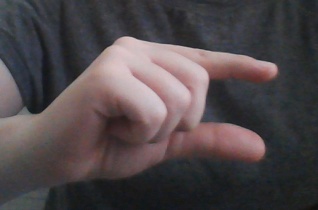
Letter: dal